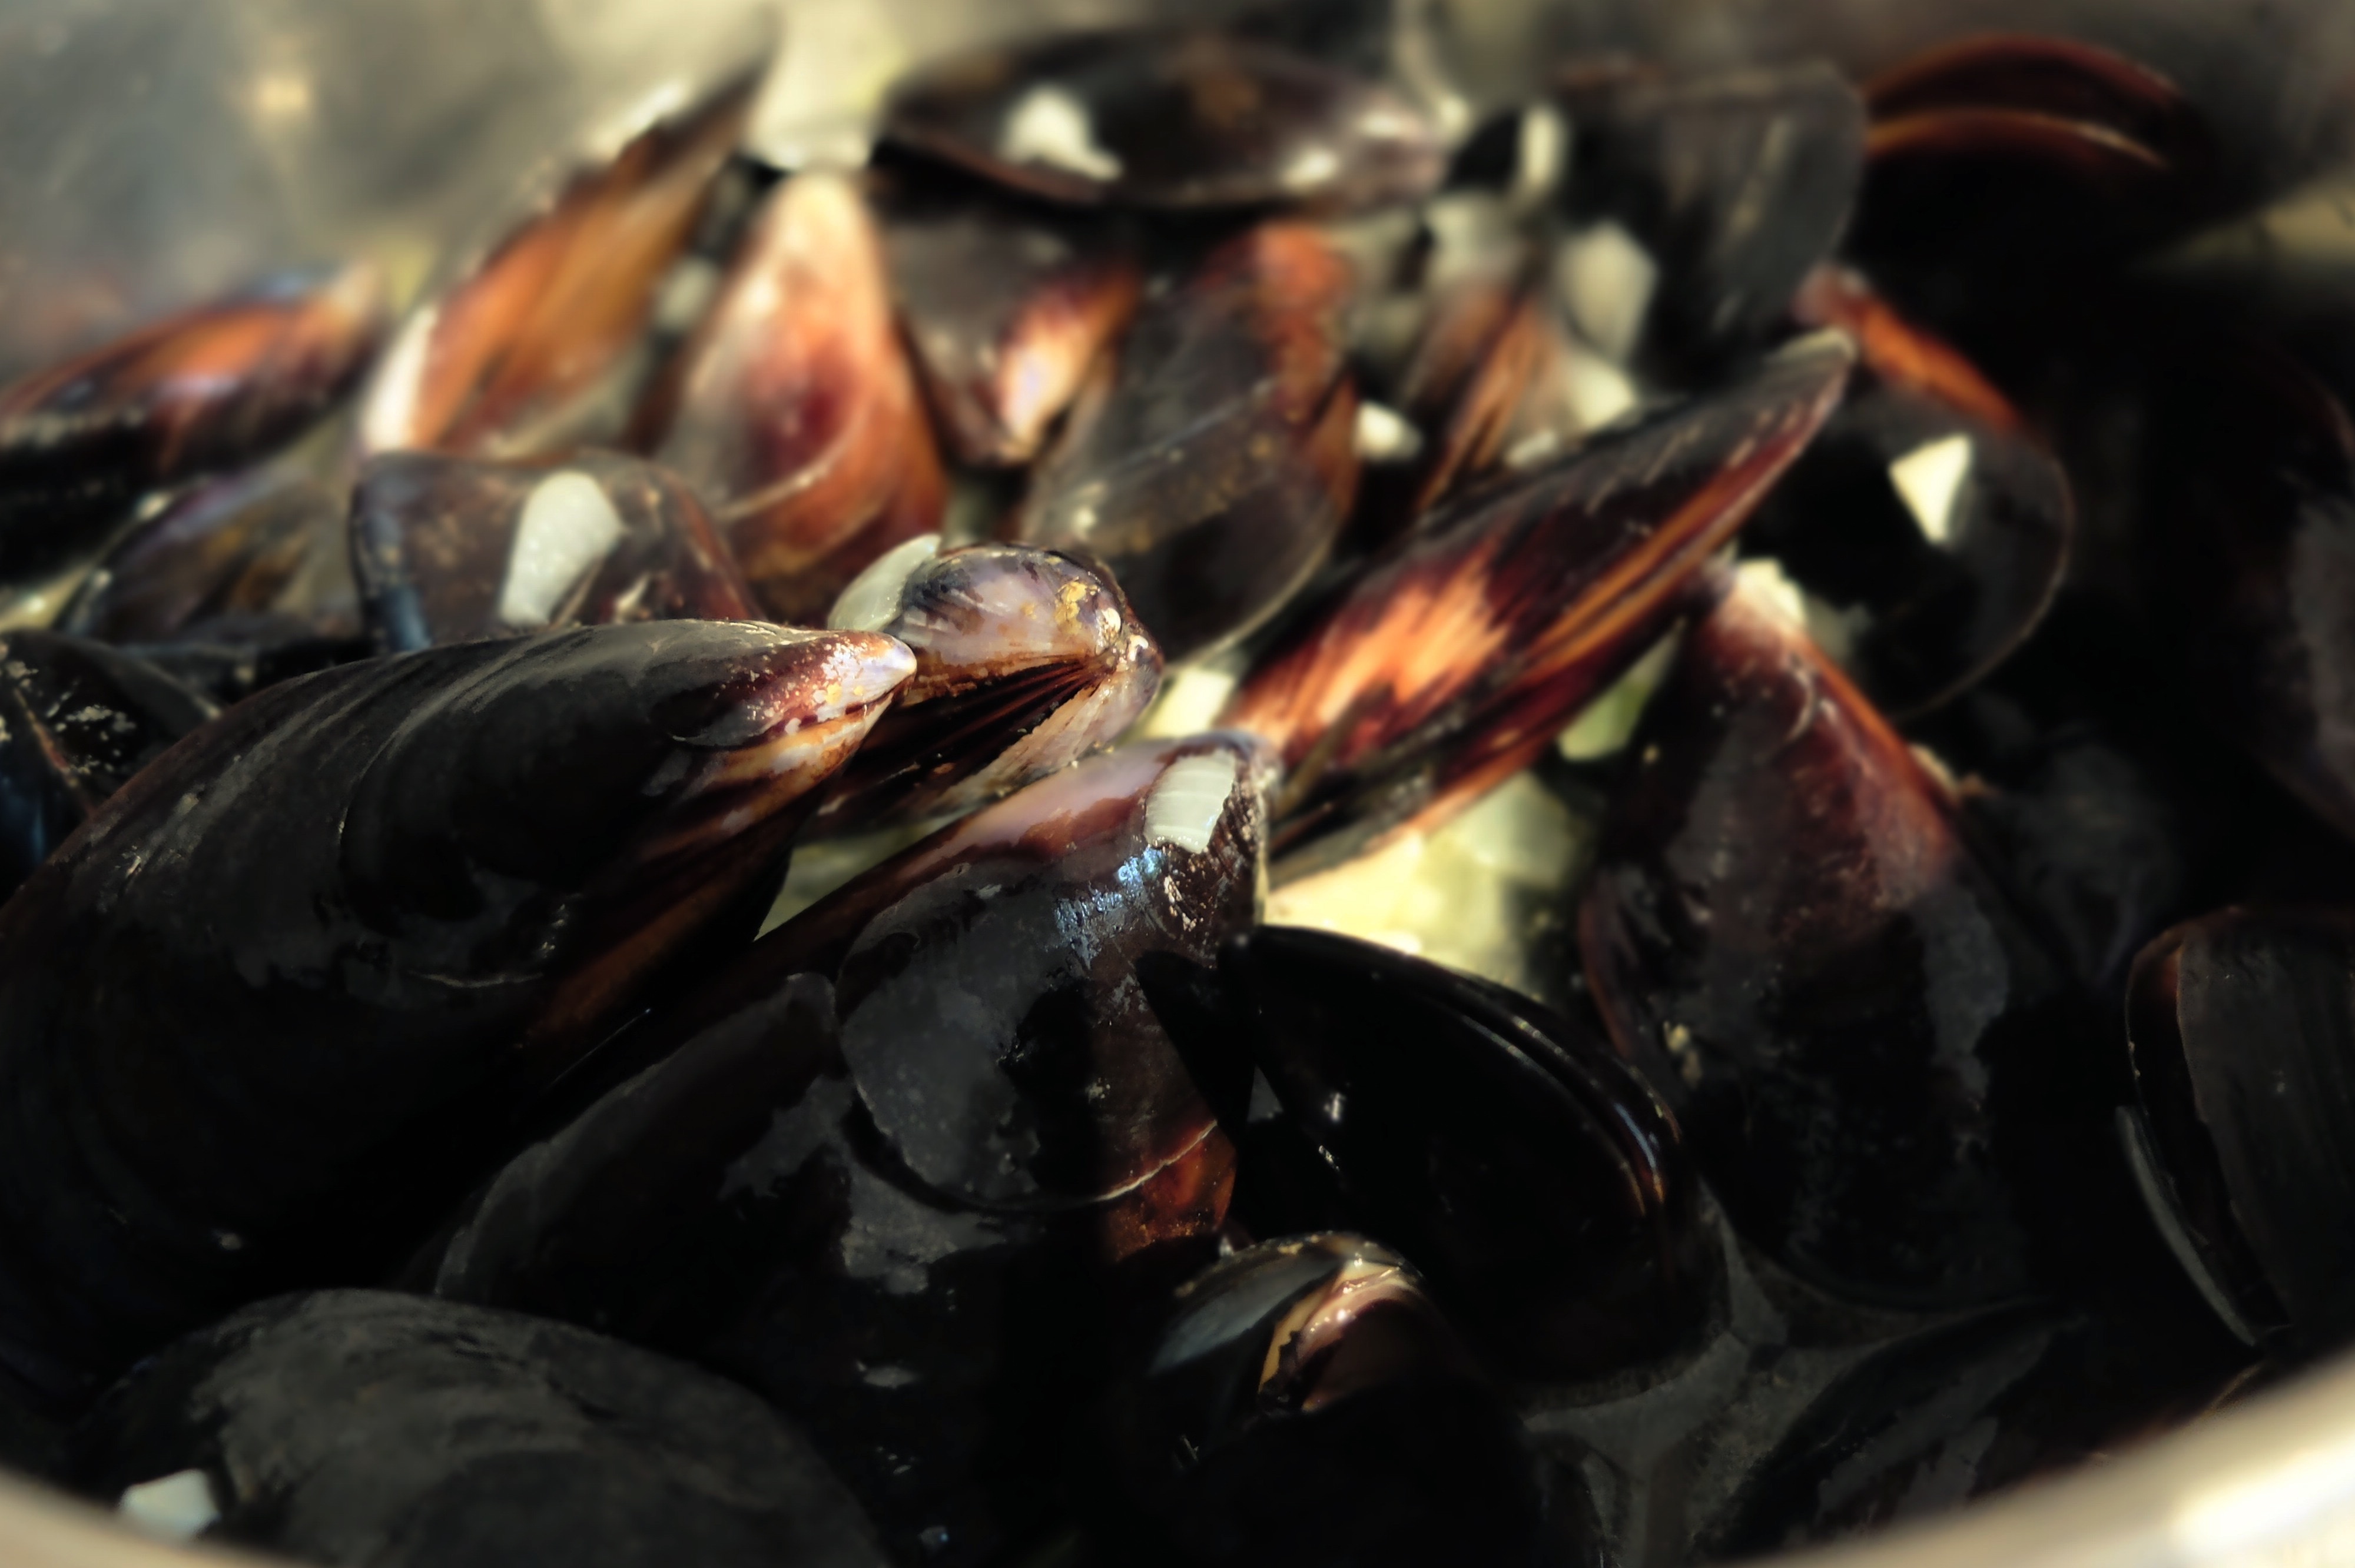
dish, food, seafood, fish, invertebrate, mussel, clams oysters mussels and scallops, animal source foods